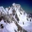
Label: mountain